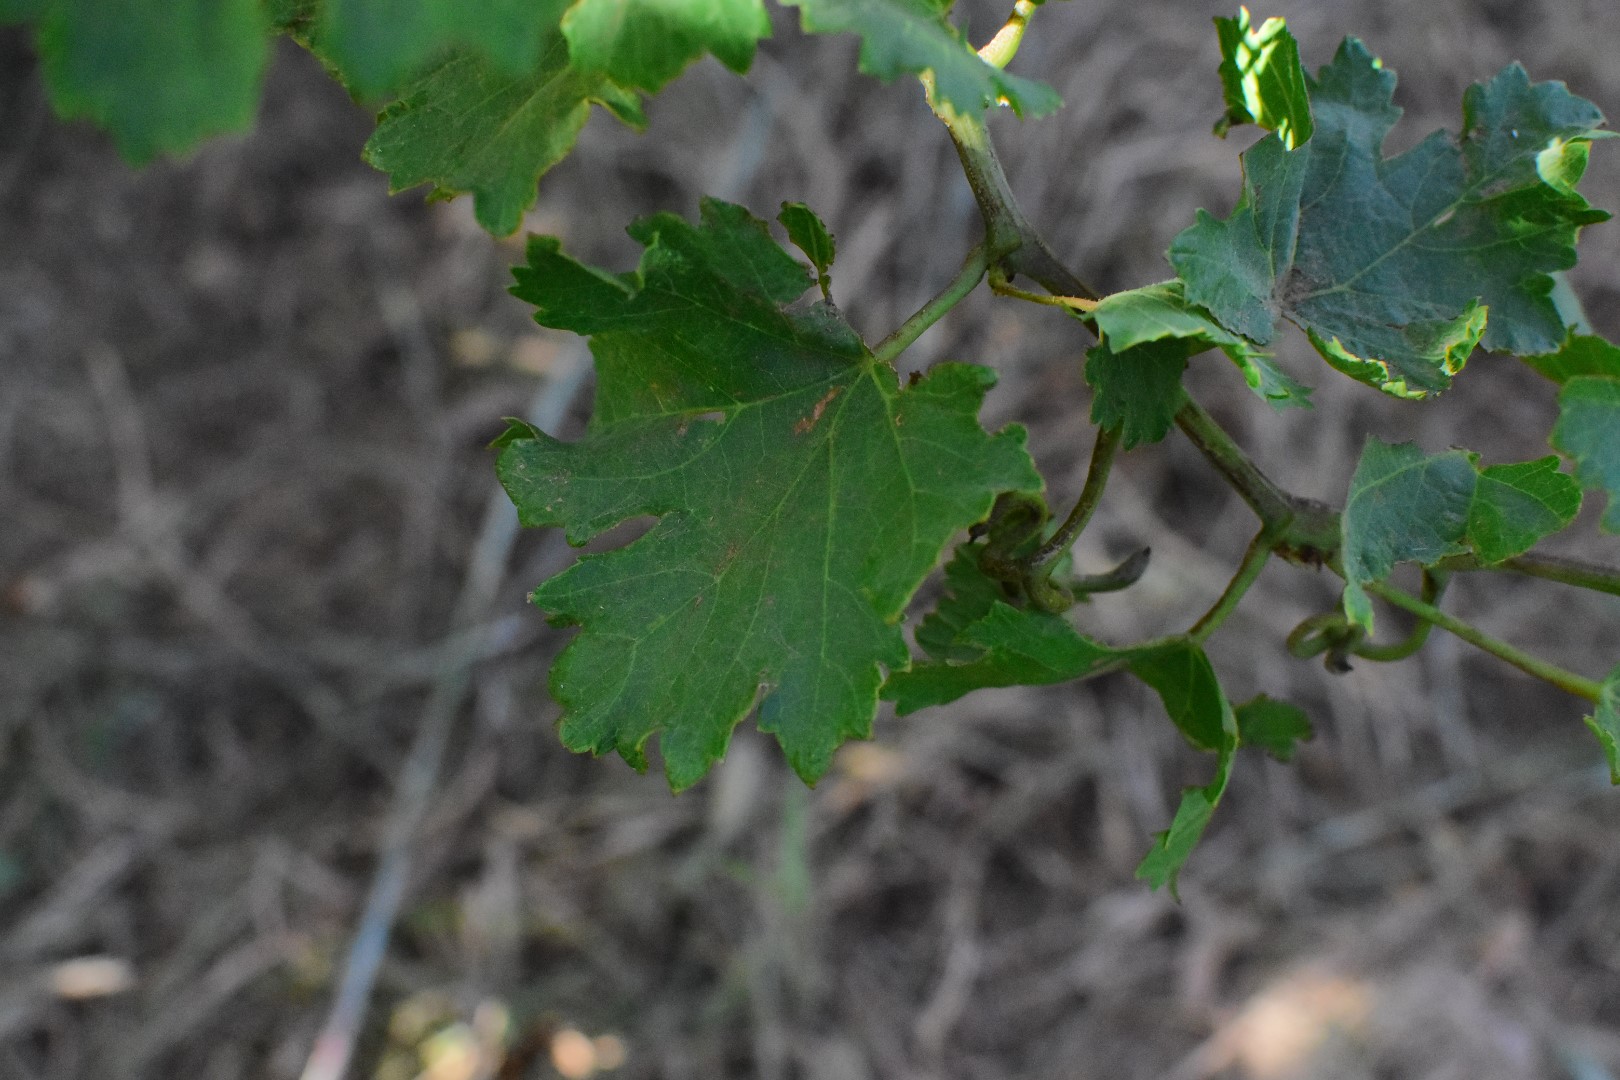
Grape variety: Deas Al-Annz